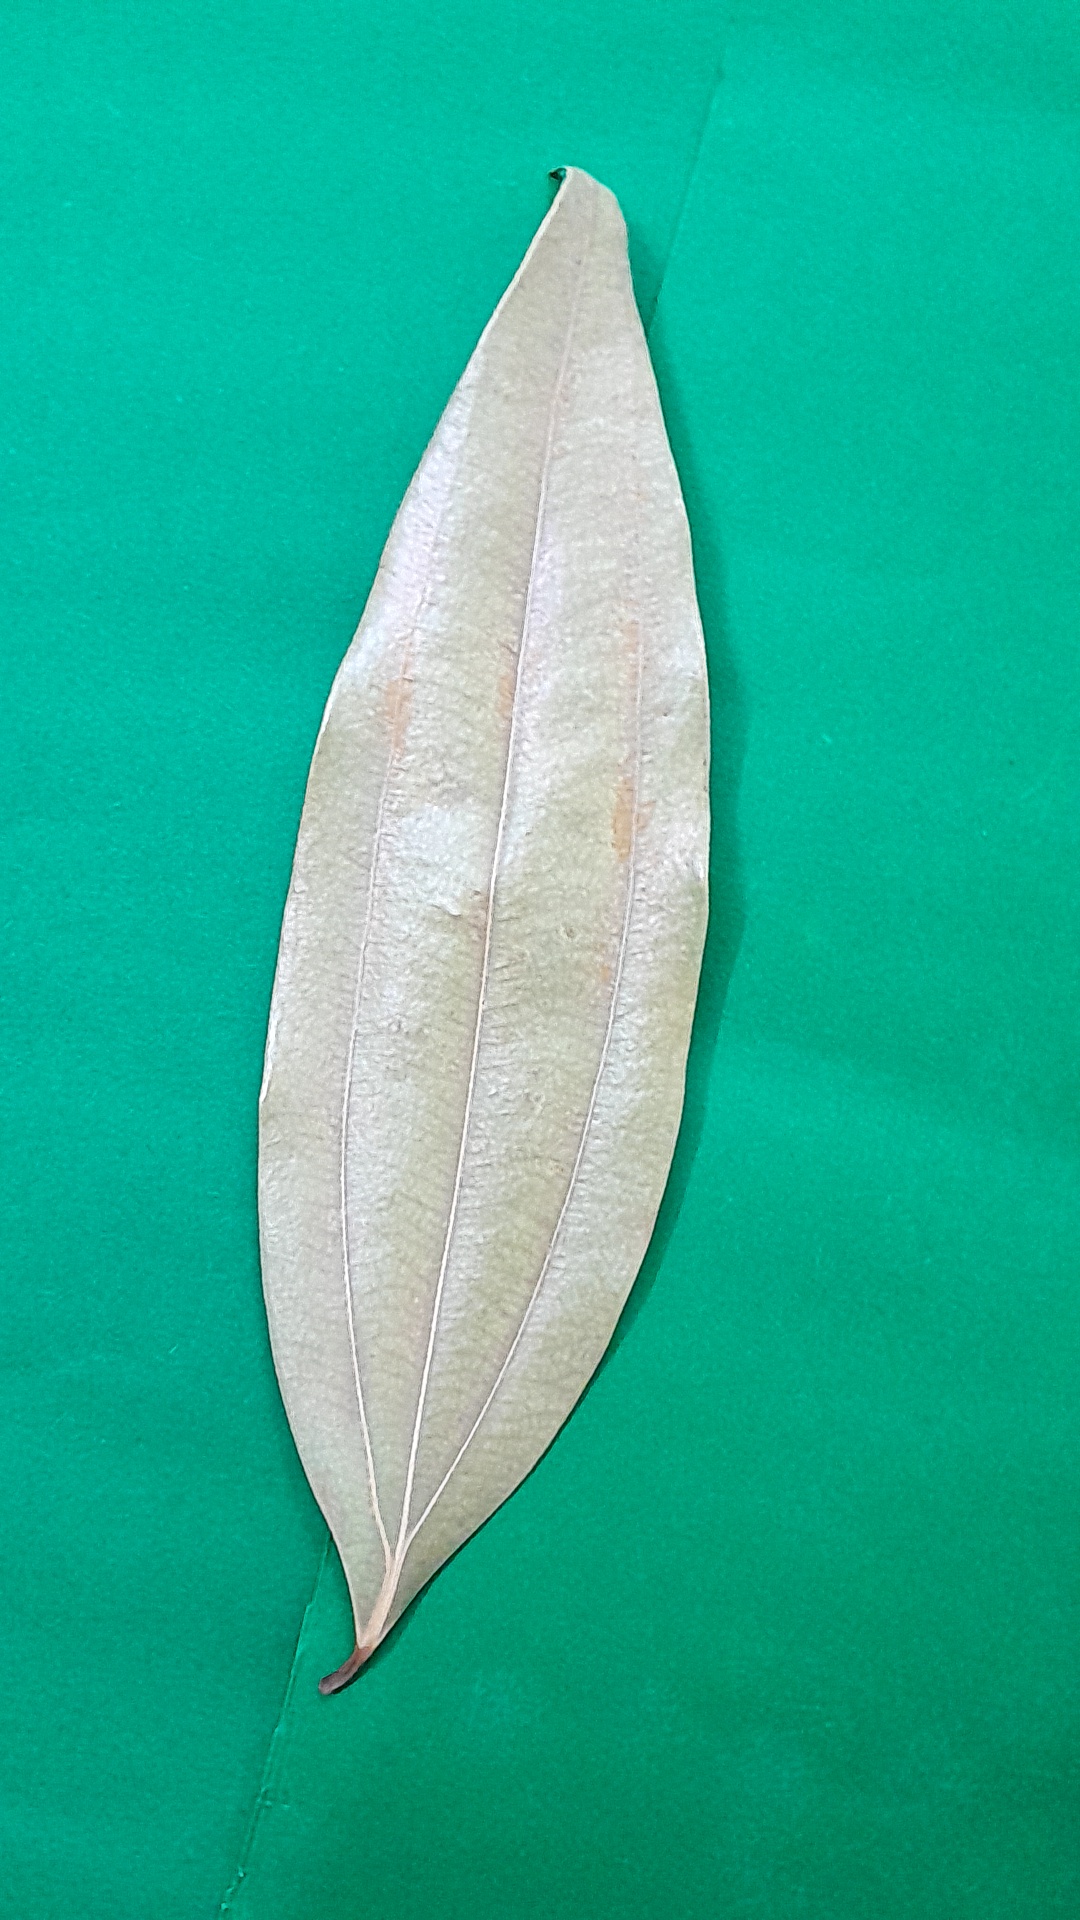
Label: Dry Leaf